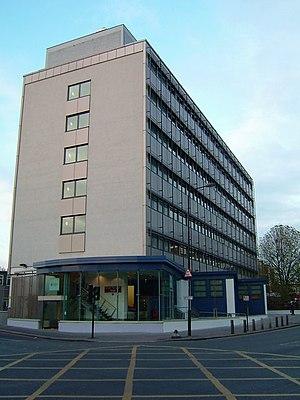
La British Transport Police est une police spéciale britannique qui surveille les chemins de fer et les métros légers en Grande-Bretagne, fonction donnée dans le cadre d'une entente. Les officiers de la BTP n'ont aucune autorité en Irlande du Nord, où un service équivalent est offert par le Service de police d'Irlande du Nord.